Basilica of Our Lady of Copacabana

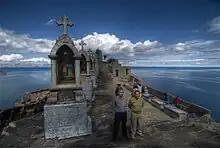
Calvario above Copacabana

The hilltop overlooking Lake Titicaca was rededicated as a "calvario" or replica of Calvary and is topped by the Stations of the Seven Sorrows of Mary and an altar with a depiction of the crucifixion of Jesus. It is a major centre of worship throughout the region during Holy Week, especially on Good Friday and Easter Sunday.